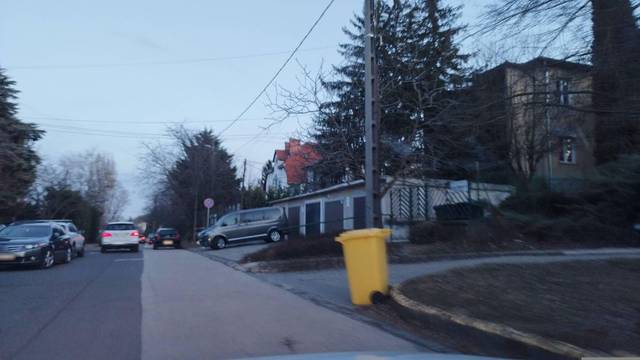
Region: Hungary
Coordinates: 47.529, 19.006